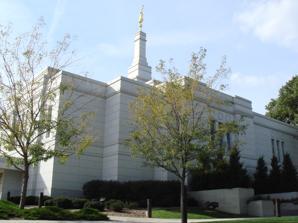
Building: Winter Quarters Nebraska Temple
Country: United States of America
Year built: 2001
Winter Quarters Nebraska Temple Number 104 Dedication April 22, 2001, by Gordon B. Hinckley Site 1.92 acres (0.78 ha) Floor area 16,000 sq ft (1,500 m 2 ) Height 86 ft (26 m) Official website • News & images Church chronology ← Montevideo Uruguay Temple Winter Quarters Nebraska Temple → Guadalajara Mexico Temple Additional information Announced June 14, 1999, by Gordon B. Hinckley Groundbreaking November 28, 1999, by Hugh W. Pinnock Open house March 30 – April 14, 2001 Current president David Garth Pincock Designed by Dan Reinhardt Location Omaha, Nebraska , U.S. Geographic coordinates 41°20′2.7″N 95°57′58.3″W / 41.334083°N 95.966194°W / 41.334083; -95.966194 Exterior finish Bethel white granite Temple design Classic modern, single-spire design Baptistries 1 Ordinance rooms 2 (two-stage progressive) Sealing rooms 2 Visitors' center Yes ( edit ) The Winter Quarters Nebraska Temple is the 104th operating temple of the Church of Jesus Christ of Latter-day Saints (LDS Church). It is located in Florence , a neighborhood of Omaha, Nebraska , USA, and formerly an independent city. History Winter Quarters is considered hallowed ground for the members of the LDS Church. It was the site where early church members settled after they were driven out of Nauvoo, Illinois . It was also where many Latter-day Saints , including many who came from Europe, camped before crossing the plains to the Salt Lake Valley . The area has many graves of Mormon pioneers who died on their journey. More than 2,000 church members died at Winter Quarters because of heavy storms, scurvy , malaria and inadequate food and shelter. Winter Quarters Nebraska Temple The new temple was built next to the Mormon Pioneer Cemetery and Mormon Trail Center . During the groundbreaking ceremony, conducted by Truman F. Clawson on November 28, 1999, he said, "Now today on this end of the hill, we will take shovels in our hands to dig not a grave but the foundation of a special building, a temple." In preparation for the open house, church members and the community of Florence worked together creating handcrafted flowers for storefronts and decorating historic sites and markers with balloons. Over 61,000 visitors toured the Winter Quarters Temple during its open house, which ran from March 30 to April 14, 2001. Members all over the United States and Canada watched via satellite broadcast as LDS Church president Gordon B. Hinckley dedicated the Winter Quarters Nebraska Temple on April 22, 2001. During the dedicatory prayer, Hinckley recognized the sacrifice of the Saints and the great spiritual and historical significance of having a temple at Winter Quarters. The Winter Quarters Nebraska Temple has a total area of 16,000 square feet (1,500 m 2 ), two ordinance rooms, and two sealing rooms. At one time, the church intended to name the temple Winter Quarters Temple in contradiction to the standard naming convention for church temples. In 2020, like all the church's other temples, the Winter Quarters Nebraska Temple was closed due to the COVID-19 pandemic . See also LDS Church portal Bentonville Nauvoo Chicago Indianapolis Wichita Louisville Detroit Grand Rapids St. Paul Kansas City St. Louis Springfield Winter Quarters Bismarck Cleveland Columbus Pittsburgh class=notpageimage| Temples in the United States Midwest ( edit ) = Operating = Under construction = Announced = Closed for renovation Theodore H. Okiishi , temple president (2013–2016) Comparison of temples of The Church of Jesus Christ of Latter-day Saints List of temples of The Church of Jesus Christ of Latter-day Saints List of temples of The Church of Jesus Christ of Latter-day Saints by geographic region Temple architecture List of churches in Omaha, Nebraska The Church of Jesus Christ of Latter-day Saints in Nebraska References